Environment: real
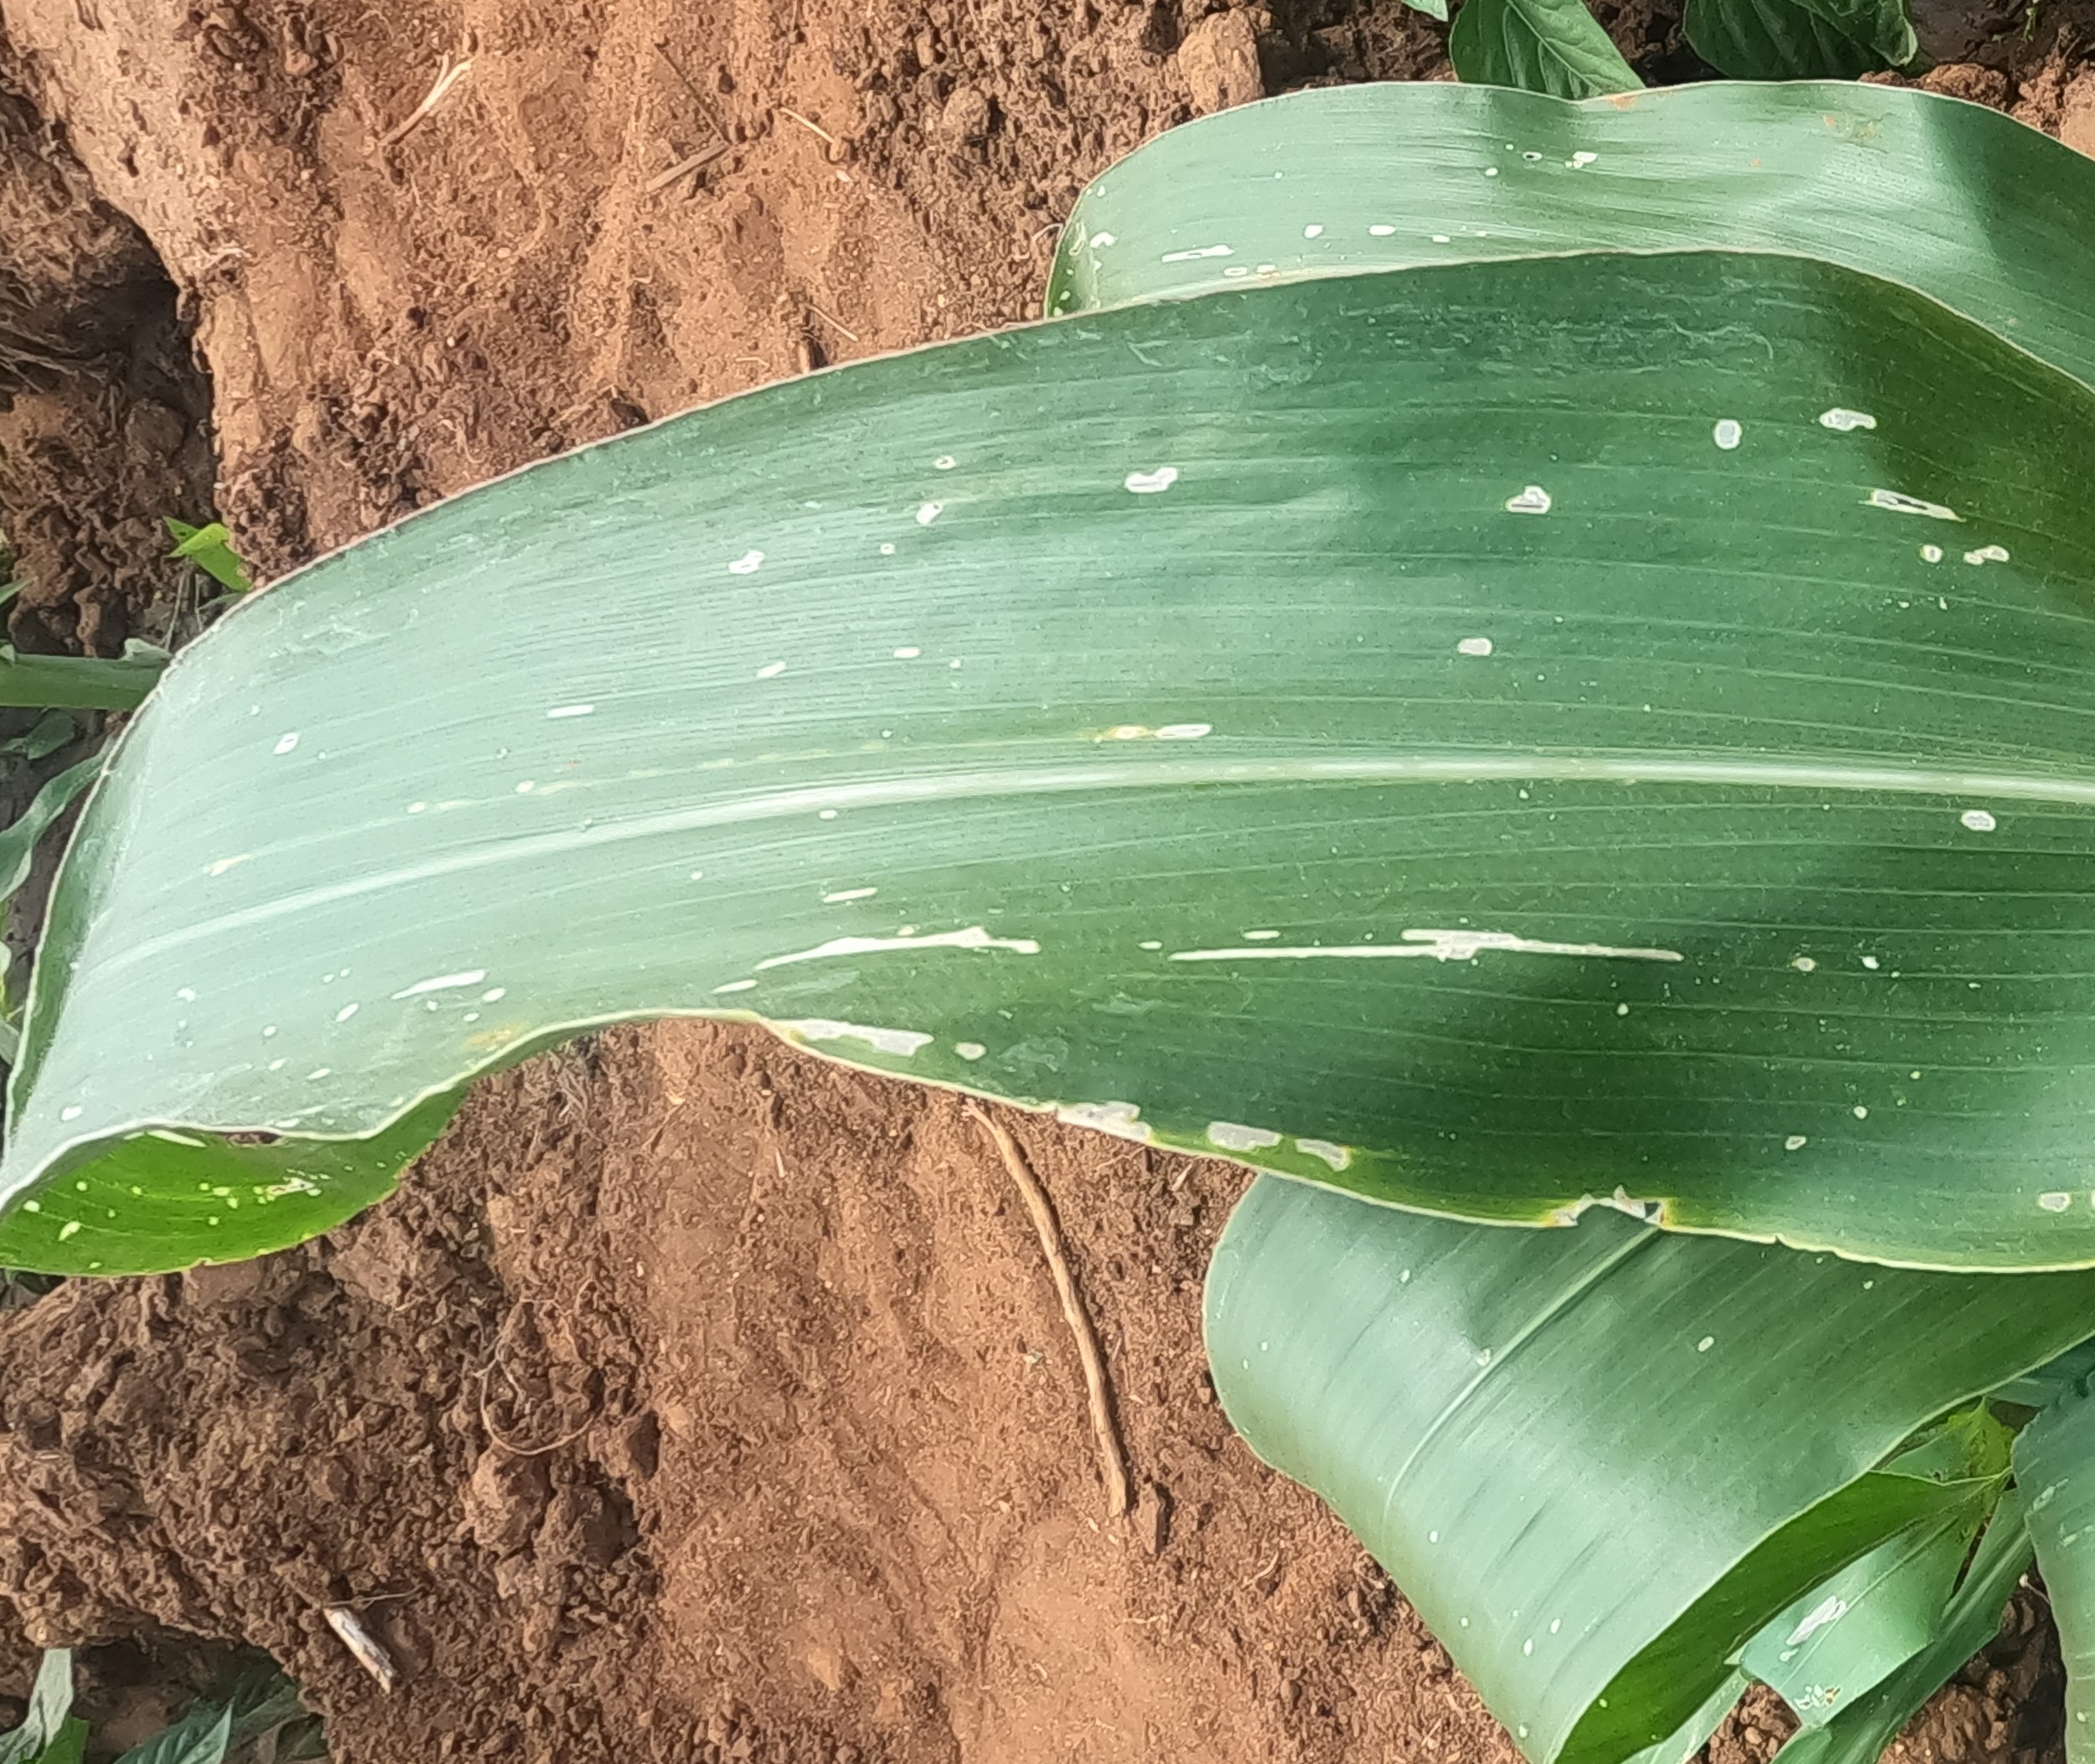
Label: fall_armyworm